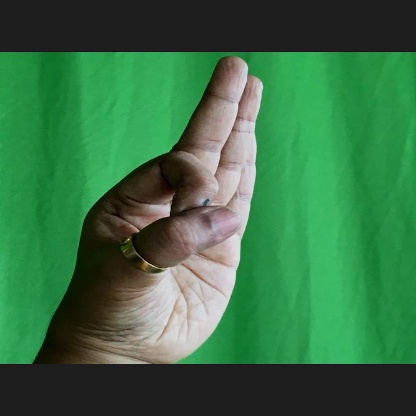
Mudra: Aralam